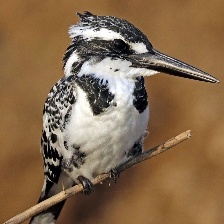
Species: CRESTED KINGFISHER
Scientific name: MEGACERYLE LUGUBRIS